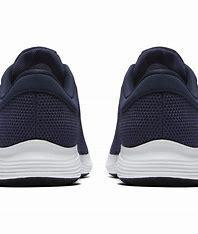
Brand: Nike
Model: Revolution 4